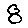
Label: 8